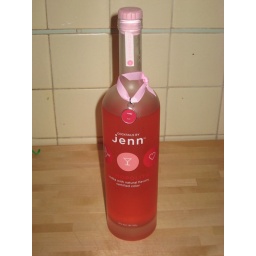
My favorite drink in a cute bottle definitely eases my back pain.